Sibling rivalry

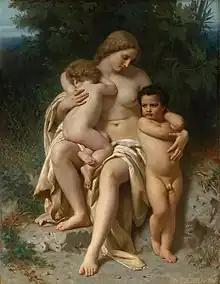
"The First Quarrel" (1861) by William-Adolphe Bouguereau

Sibling rivalry is a type of competition or animosity among siblings, whether blood-related or not.